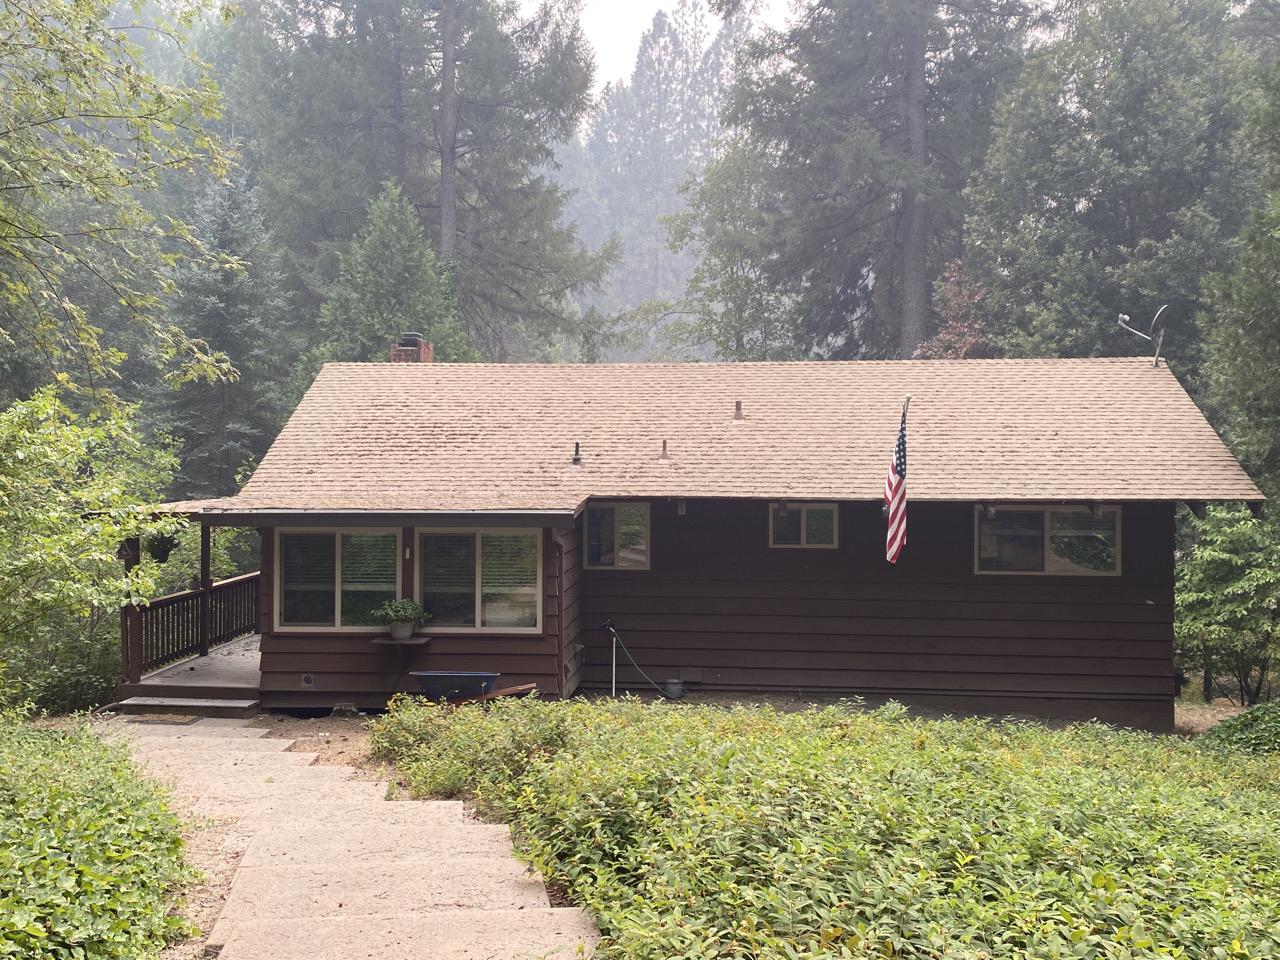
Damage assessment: no_damage